Gustavsvik Manor

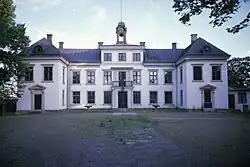

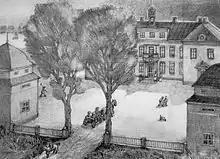
Sketch of Gustavsvik by Kjell Sundberg

Gustavsvik Manor was a manor house. The building was struck by a fire in 1967 and was never rebuilt.